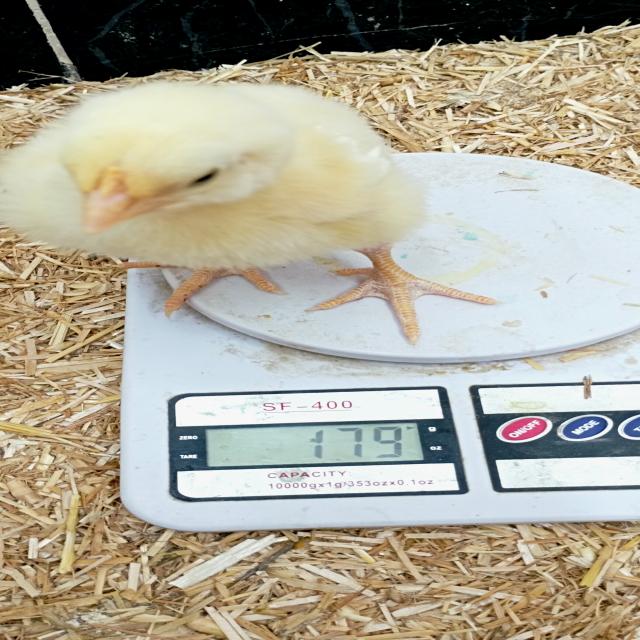
Weight: 179 g